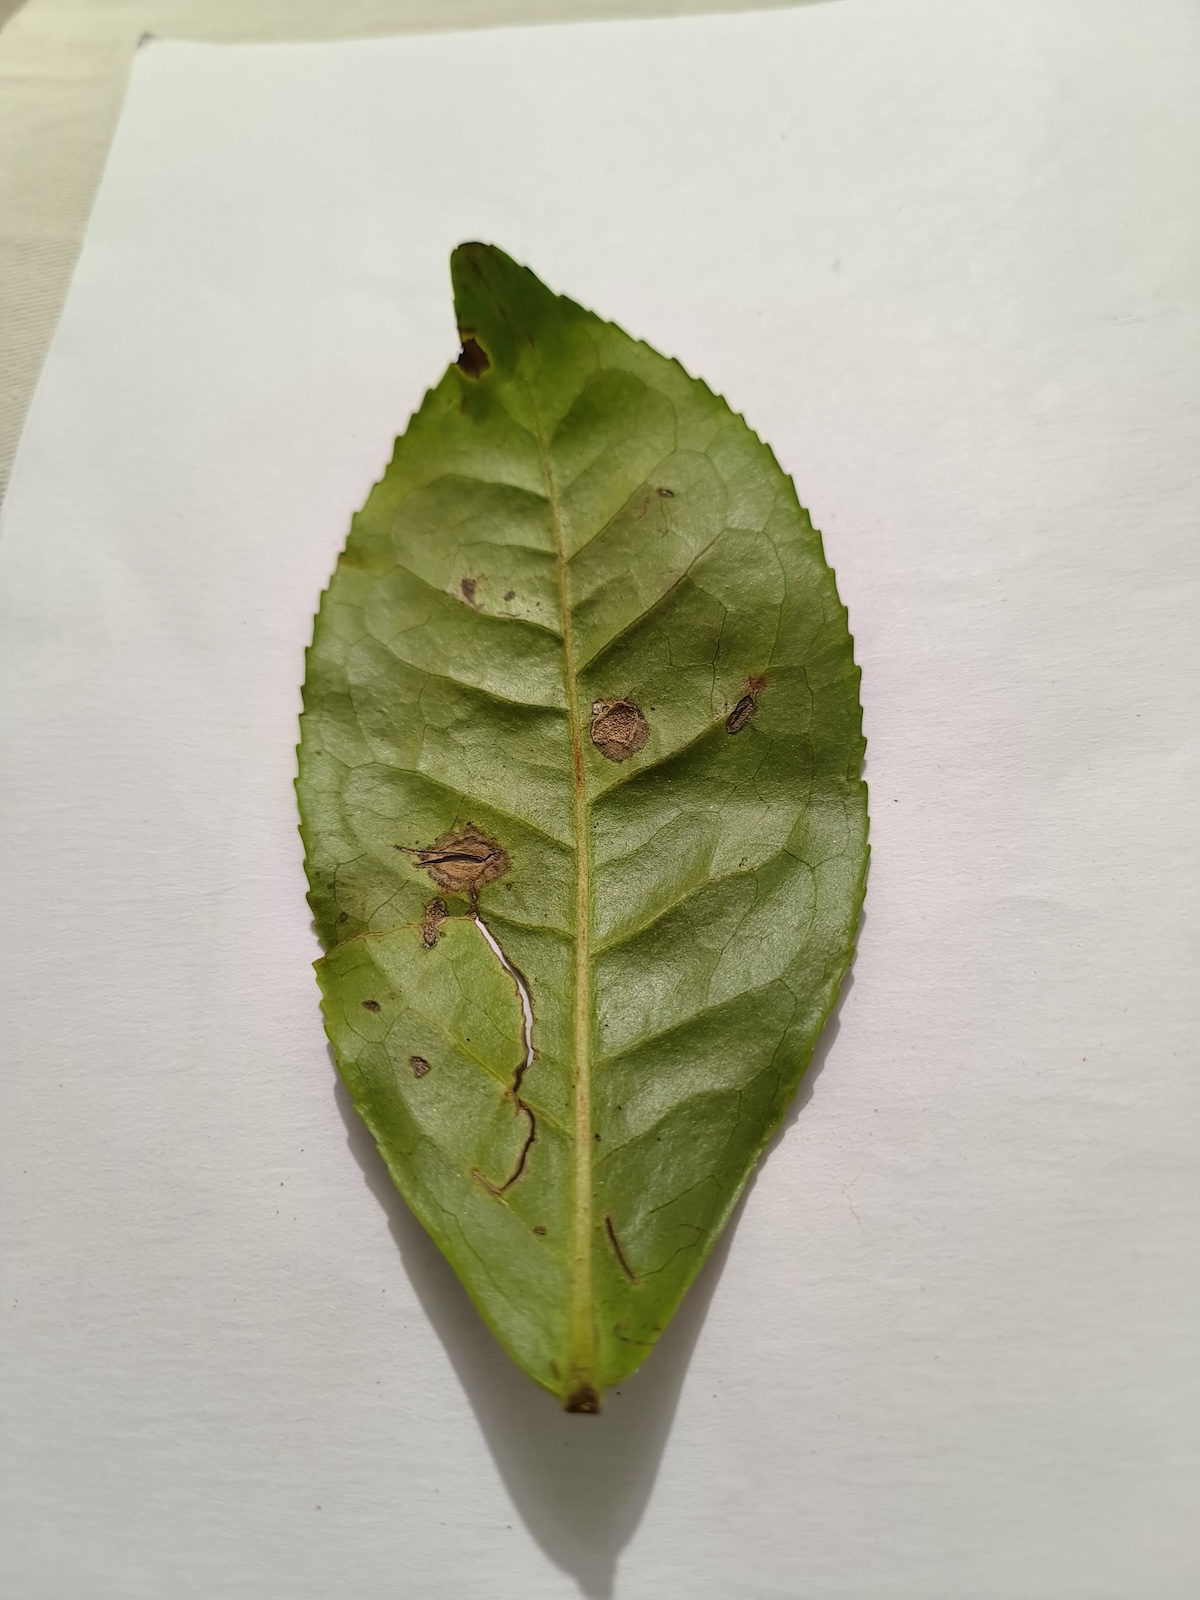
Label: Gray Blight